The Slave Girl (1977 novel)

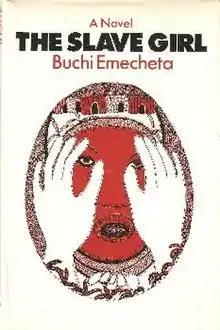
Cover of the UK 1st edition

The Slave Girl is a 1977 novel by Nigerian writer Buchi Emecheta that was published in the UK by Allison and Busby and in the US by George Braziller. It won the Jock Campbell Award from the "New Statesman" in 1978. The novel was Emecheta's fourth book; it was dedicated to her editor Margaret Busby.